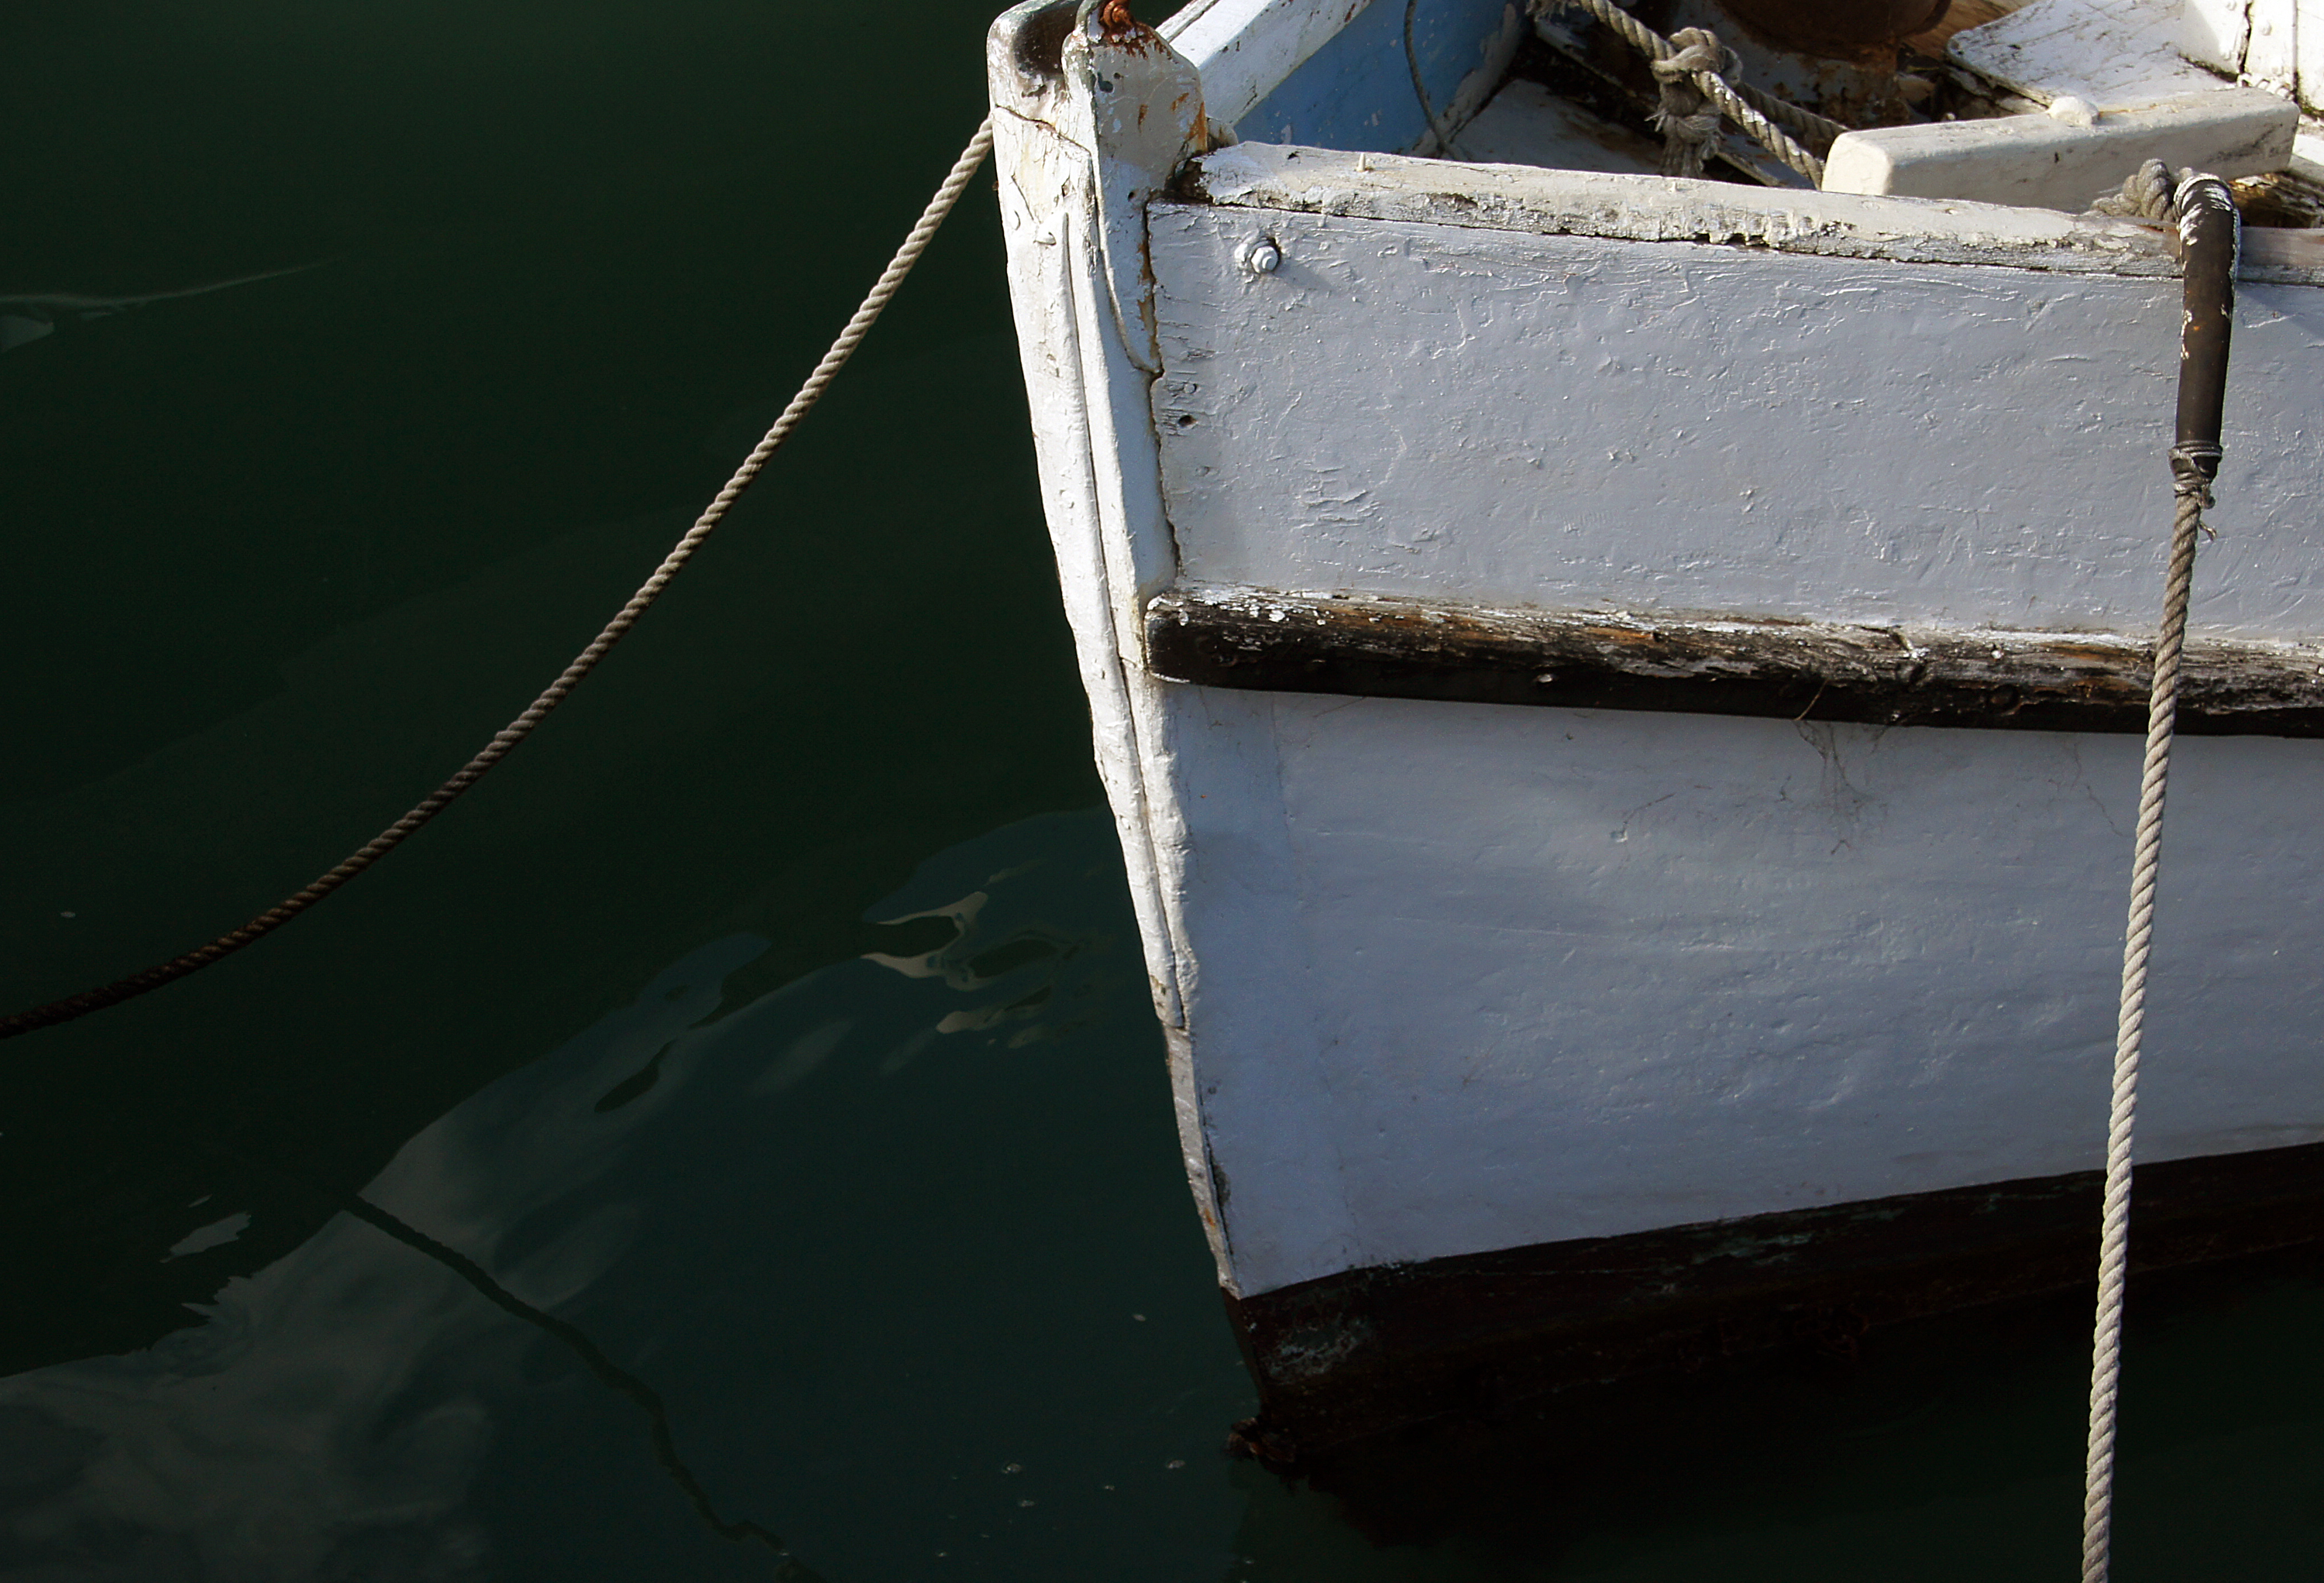
water, boat, vehicle, mast, marina, boats, ships, fishingboats, ropes, boathull, bows, frontend, smallboats, prows, whiteboat, shape